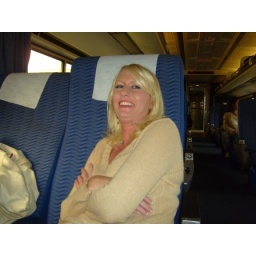
angie's enjoying the train's window view stretching out over 2 chairs